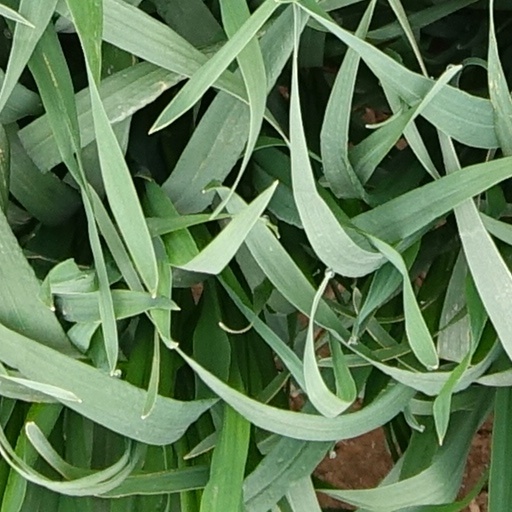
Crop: wheat